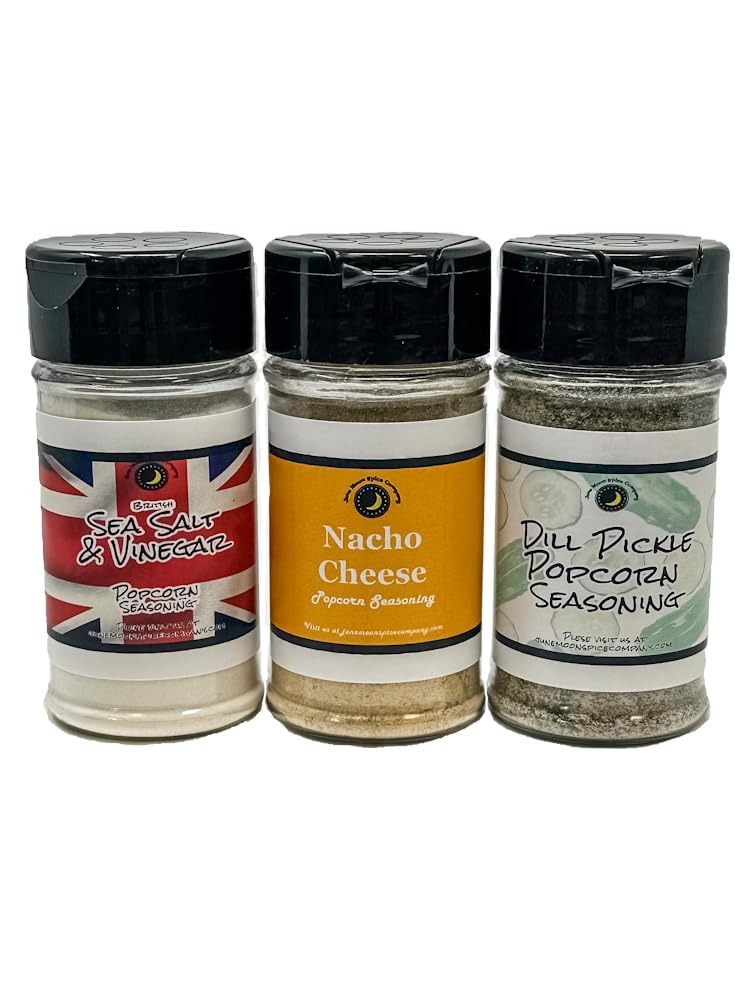
Item Name: Popcorn Seasoning | Variety 3 Pack | Sea Salt & Vinegar Poporn Seasoning | Nacho Cheese Popcorn Seasoning | Dill Pickle Popcorn Seasoning | 3.5 fl. oz. Flavor Lock Jars | Calorie Free | Fat Free | Saturated Fat Free | Cholesterol Free | Crafted in Small Batches | Premium | Indulgent Popcorn Seasoning 3-Pack – Three Scrumptious Flavors for Every Kernel!
Bullet Point 1: Introducing our Popcorn Seasoning Variety 3 Pack, featuring three exciting flavors to elevate your popcorn experience. This pack includes Sea Salt & Vinegar, Nacho Cheese, and Dill Pickle Popcorn Seasonings, perfect for adding delicious twists to your favorite snack.
Bullet Point 2: 🥒 Dill Pickle Popcorn Seasoning: Experience the tangy and refreshing taste of dill pickles with our Dill Pickle Popcorn Seasoning. This unique flavor adds a crunchy and zesty twist to your popcorn that's sure to excite your taste buds. The perfect balance of dill and vinegar creates a flavorful snack that's both fun and delicious.
Bullet Point 3: 🌊 Sea Salt & Vinegar Popcorn Seasoning: Enjoy the classic tangy and savory combination with our Sea Salt & Vinegar Popcorn Seasoning. Perfect for fans of the timeless chip flavor, this seasoning brings a zesty kick to your popcorn. The bright acidity of vinegar paired with the subtle saltiness creates a delightful and mouthwatering treat that will keep you reaching for more.
Bullet Point 4: 🧀 Nacho Cheese Popcorn Seasoning: Indulge in the rich, creamy taste of nacho cheese with our Nacho Cheese Popcorn Seasoning. This seasoning transforms your popcorn into a cheesy delight that's both irresistible and satisfying. Whether you're hosting a movie night, game day, or simply craving a savory snack, the bold and robust flavor of nacho cheese will make your popcorn the star of the show.
Bullet Point 5: 🎉 Perfect for Any Occasion: Whether you're hosting a movie night, throwing a party, or simply looking for a delicious snack, our Popcorn Seasoning Variety 3 Pack offers something for everyone. These versatile seasonings are easy to use—just sprinkle them over freshly popped popcorn and toss to coat evenly. In seconds, you'll have gourmet-flavored popcorn that's ready to enjoy.
Bullet Point 6: 🍿 Versatile and Fun: Beyond popcorn, these seasonings can also be used to add a burst of flavor to other snacks and dishes. Sprinkle them on roasted nuts, chips, fries, or even vegetables for a unique and tasty twist. They make great additions to your culinary creations, adding an extra layer of flavor to your favorite foods.
Bullet Point 7: 🌟 Quality Ingredients: Made with high-quality, all-natural ingredients, our popcorn seasonings are free from artificial additives and preservatives. Each seasoning blend is crafted to provide a rich and authentic taste, ensuring that every bite is as delicious as the last.
Bullet Point 8: Elevate your snacking experience with our Popcorn Seasoning Variety 3 Pack. With its delicious and diverse flavors, this pack is the perfect way to add excitement and gourmet flair to your popcorn and other snacks. 🌊🧀🥒🍿🎉
Bullet Point 9: TASTE the PREMIUM difference! A double FRESHNESS seal is applied to FRESH ingredients immediately after blending for maximum flavor and zest.
Bullet Point 10: Buy today and ENJOY! No MSG. Sturdy 3.5 fl. oz. BPA free shaker bottles with sifters and a flavor lock cap.
Product Description: Introducing our Popcorn Seasoning Variety 3 Pack, featuring three exciting flavors to elevate your popcorn experience. This pack includes Sea Salt & Vinegar, Nacho Cheese, and Dill Pickle Popcorn Seasonings, perfect for adding delicious twists to your favorite snack.
Value: 10.5
Unit: Ounce

Price: 22.88